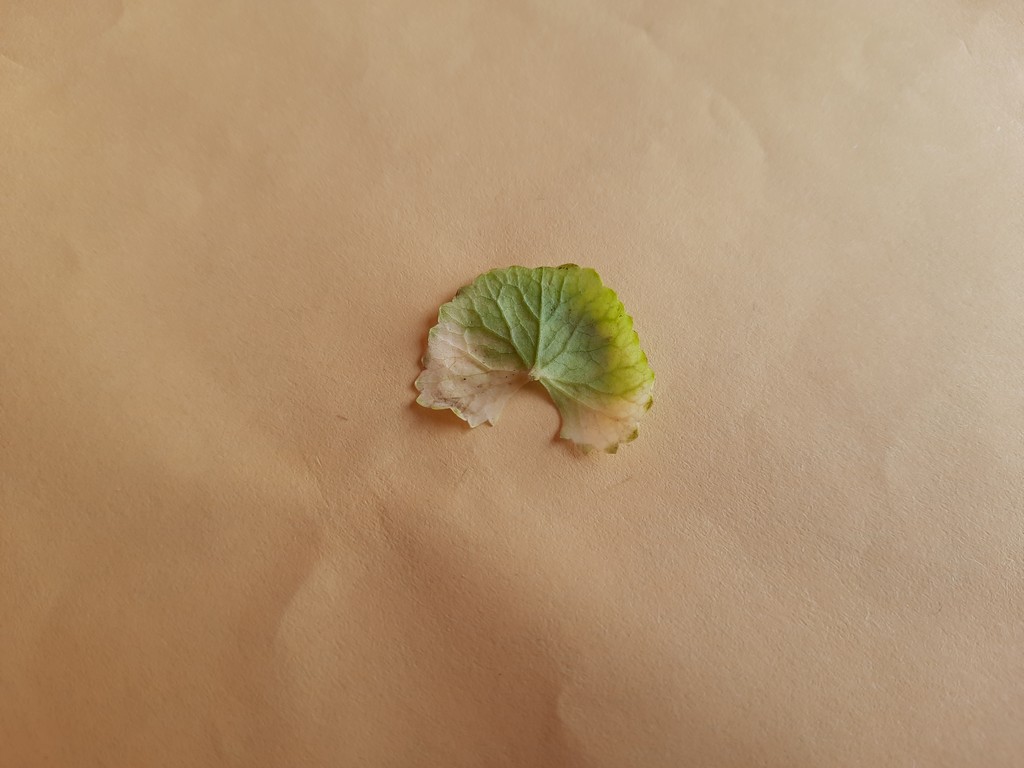
Label: Unhealthy